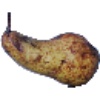
Label: images